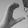
ASL letter: C